Amphibian

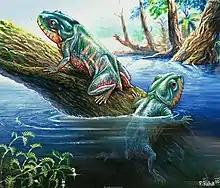
"Triadobatrachus massinoti", a proto-frog from the Early Triassic of Madagascar

The actual number of species in each group depends on the taxonomic classification followed. The two most common systems are the classification adopted by the website AmphibiaWeb, University of California, Berkeley, and the classification by herpetologist Darrel Frost and the American Museum of Natural History, available as the online reference database "Amphibian Species of the World". The numbers of species cited above follows Frost and the total number of known (living) amphibian species as of March 31, 2019, is exactly 8,000, of which nearly 90% are frogs.